Hugo Sonnenschein (writer)

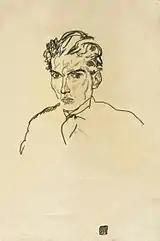
Hugo Sonnenschein (Egon Schiele, 1917

Hugo Sonnenschein (pseudonym: "Sonka, Hugo Sonka") (May 25, 1889, Kyjov – July 20, 1953, Mírov) was an Austrian writer from Bohemia. He contributed to the Czech-language Communist newspaper "Průkopník svobody".